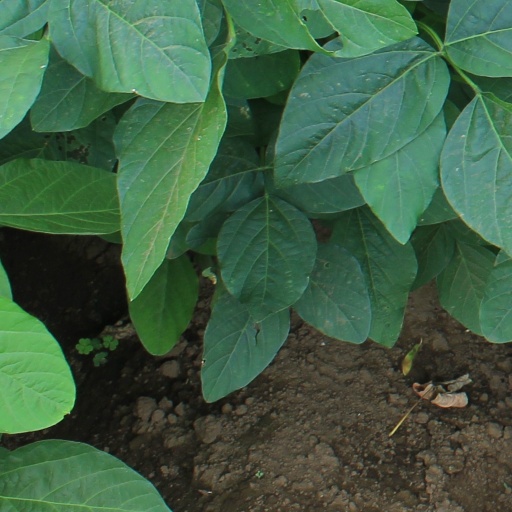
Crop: soybean